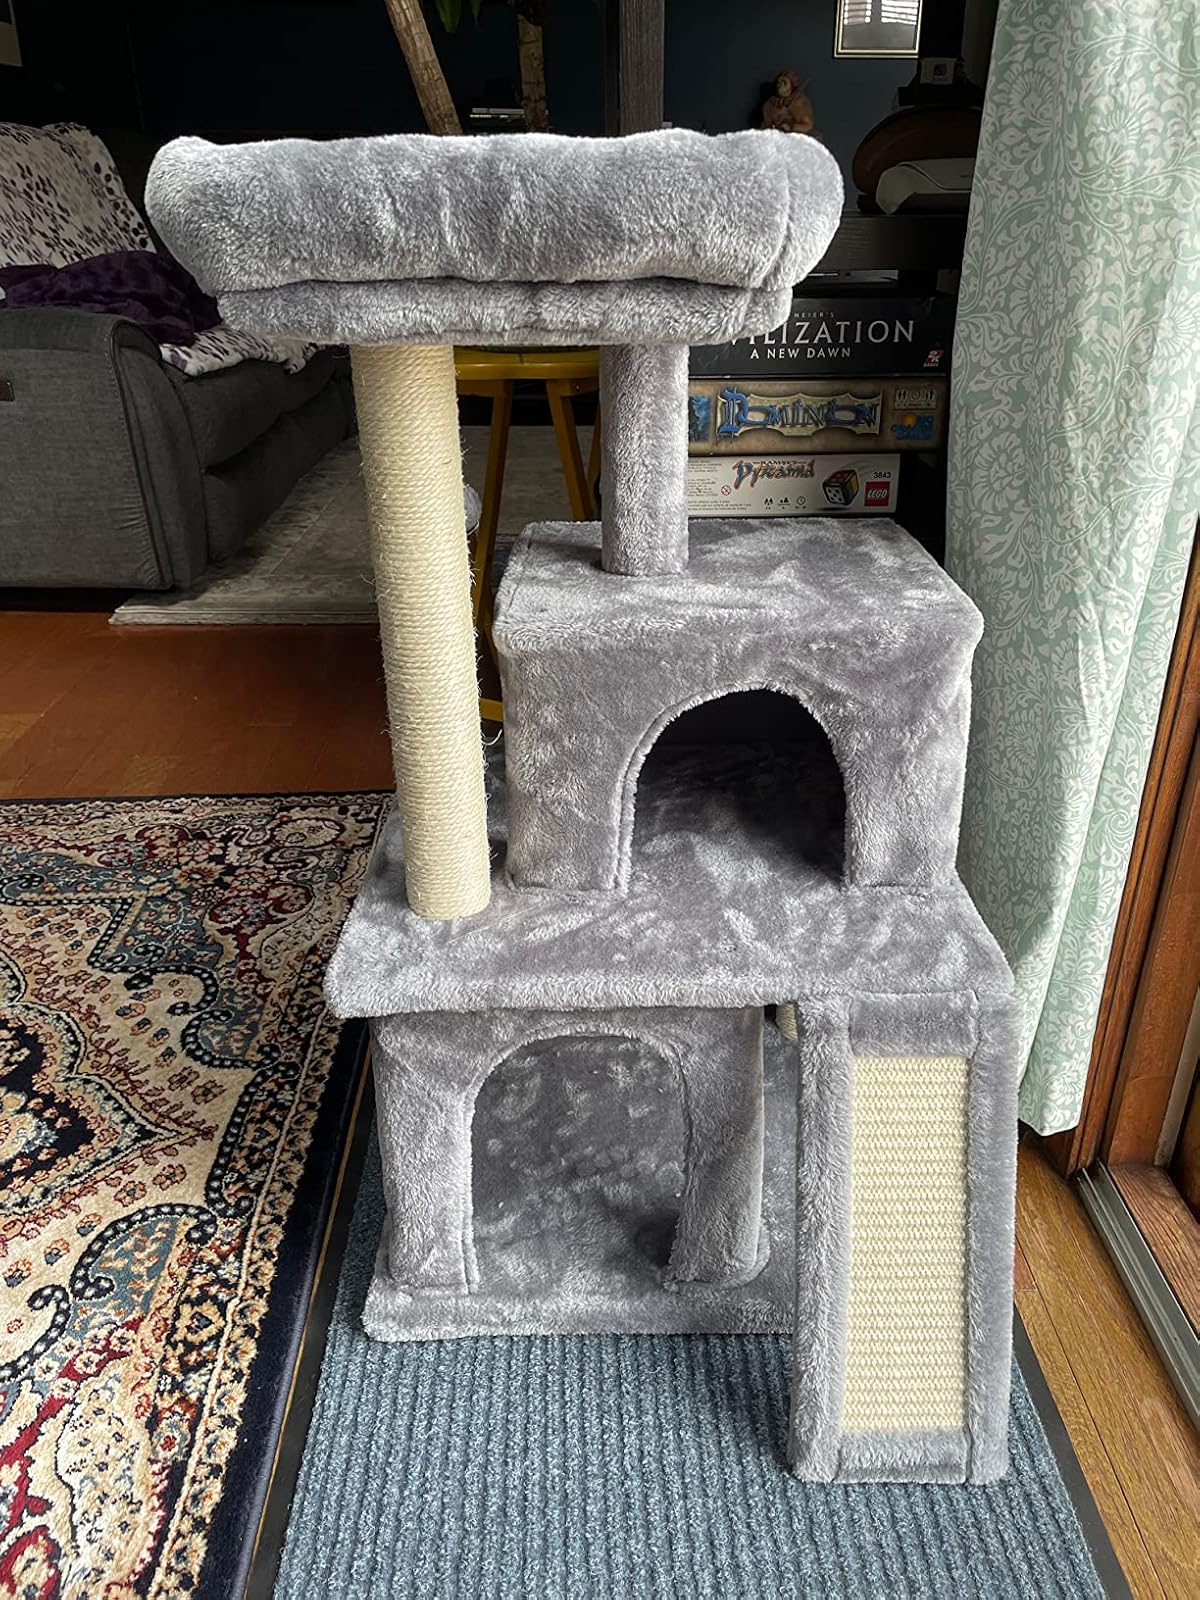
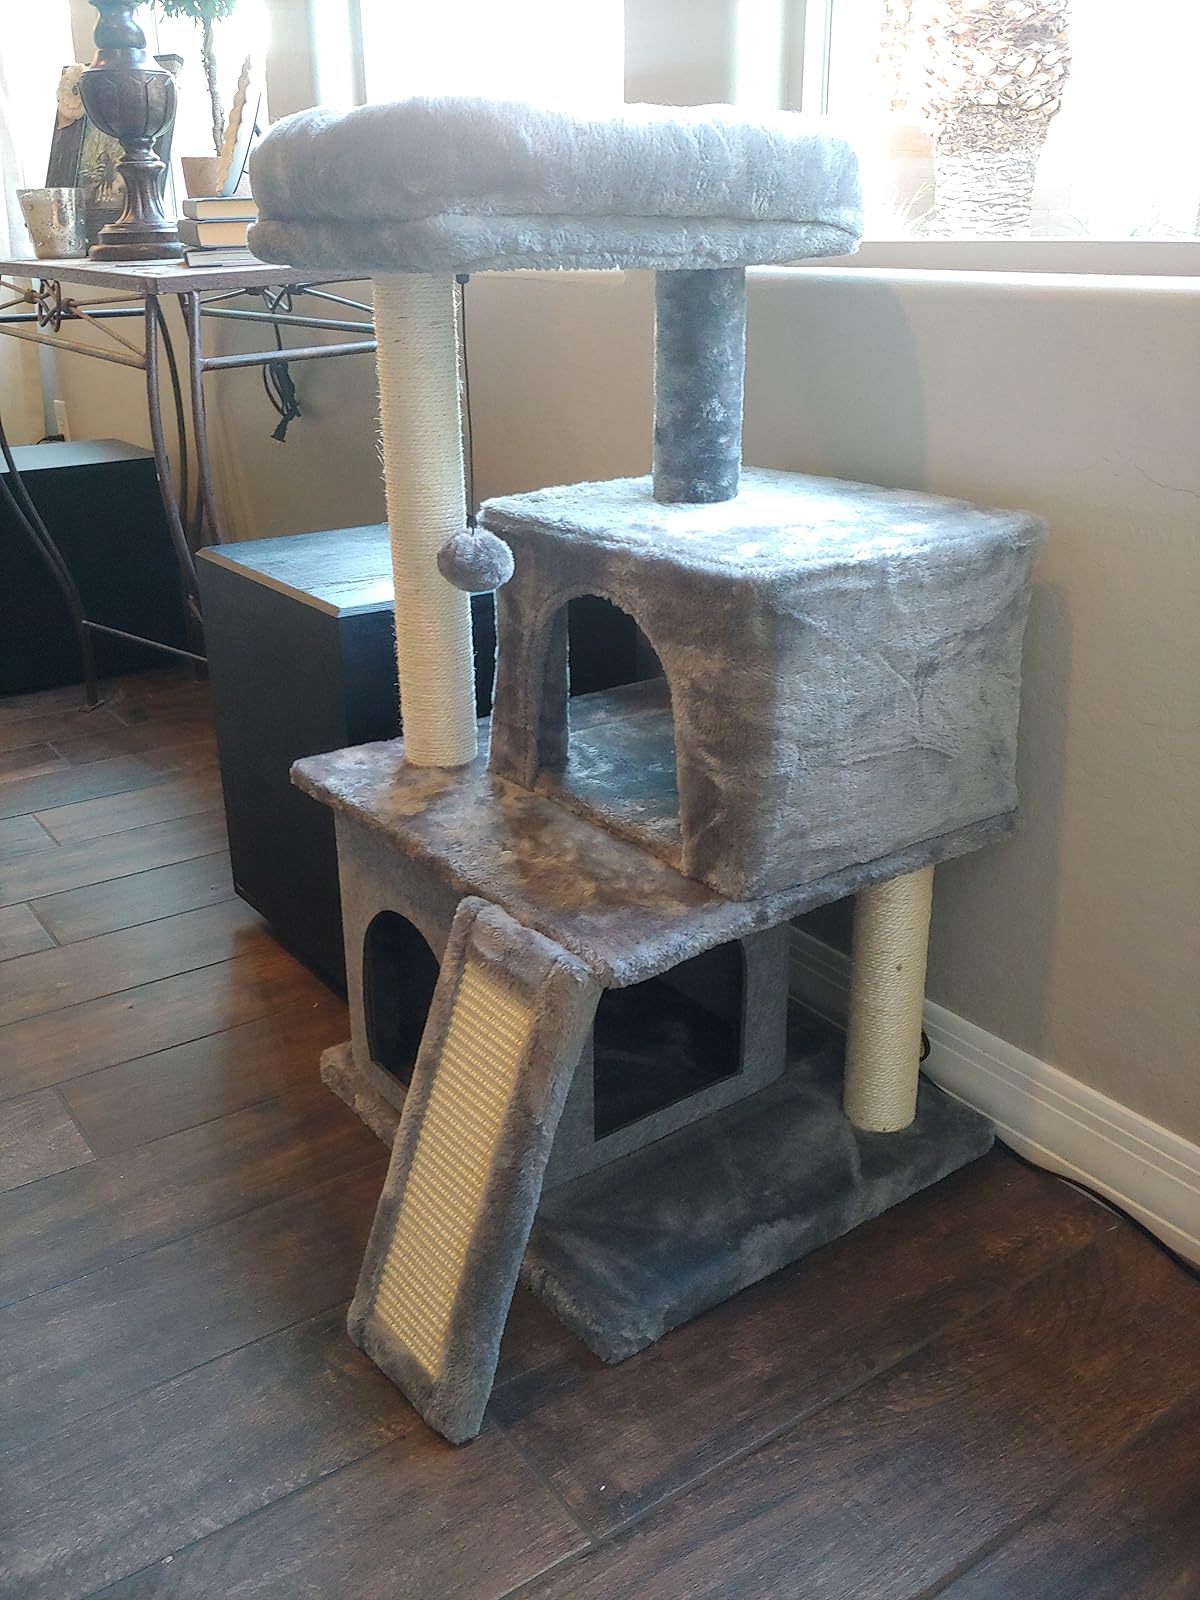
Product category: items_cat tree
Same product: yes